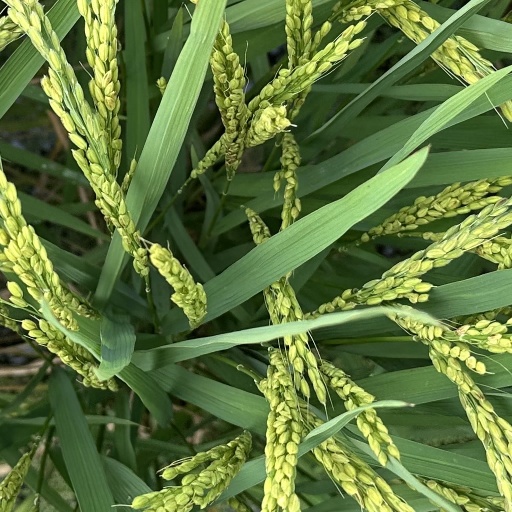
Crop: rice